Acadian culture

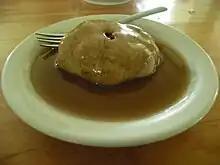
A .

In the nineteenth century, religious communities played an instrumental role in the evolution of Acadian music, while college bands and parish choirs rapidly gained prominence. Several musicians, including Arthur LeBlanc and Anna Malenfant, gained international recognition during the 20th century. From the 1960s onwards, musicians were inspired by folklore, including Angèle Arsenault, Édith Butler, Calixte Duguay, , and the bands 1755 and . Meanwhile, Patsy Gallant enjoyed considerable popularity in Canada, performing a diverse range of musical styles. The musical landscape subsequently diversified into a multitude of genres, including country (Cayouche, Amélie Hall), pop (Jean-François Breau, Wilfred LeBouthillier, Natasha St-Pier, Roch Voisine, Marie-Jo Thério), hip-hop (Radio Radio), and jazz. Additionally, rock music saw the emergence of notable artists such as Lisa LeBlanc, Zéro Degrés Celsius, Christian Kit Goguen, and Trans Akadi, while folk music retained its popularity with acts like Barachois, Grand Dérangement, , and . At the turn of the 21st century, the most popular genres were folk and country. The , the Festival Acadien de Caraquet, and Moncton Rock are among the primary music events. An Acadian invention is the tritare.